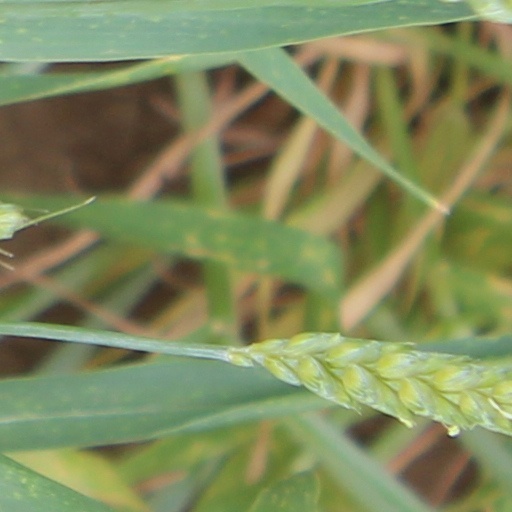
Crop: wheat